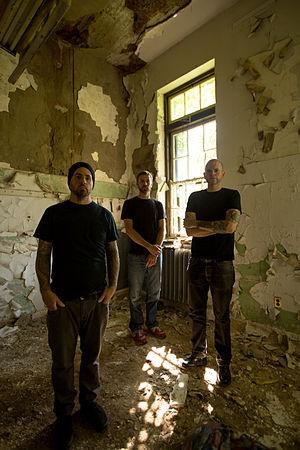
A Storm of Light est un groupe de musique américain formé à New York par Josh Graham, auteur de visuels et de clips pour Neurosis ainsi que guitariste de A Battle of Mice, Blood and Time et Red Sparowes.